Lone Star College–Kingwood

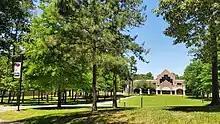
A building on LSC-Kingwood campus.

In 2000 Mark Schone of "Spin" wrote that in the Kingwood area LSC-Kingwood is known as a "13th grade" since so many people from the area go to the school there.